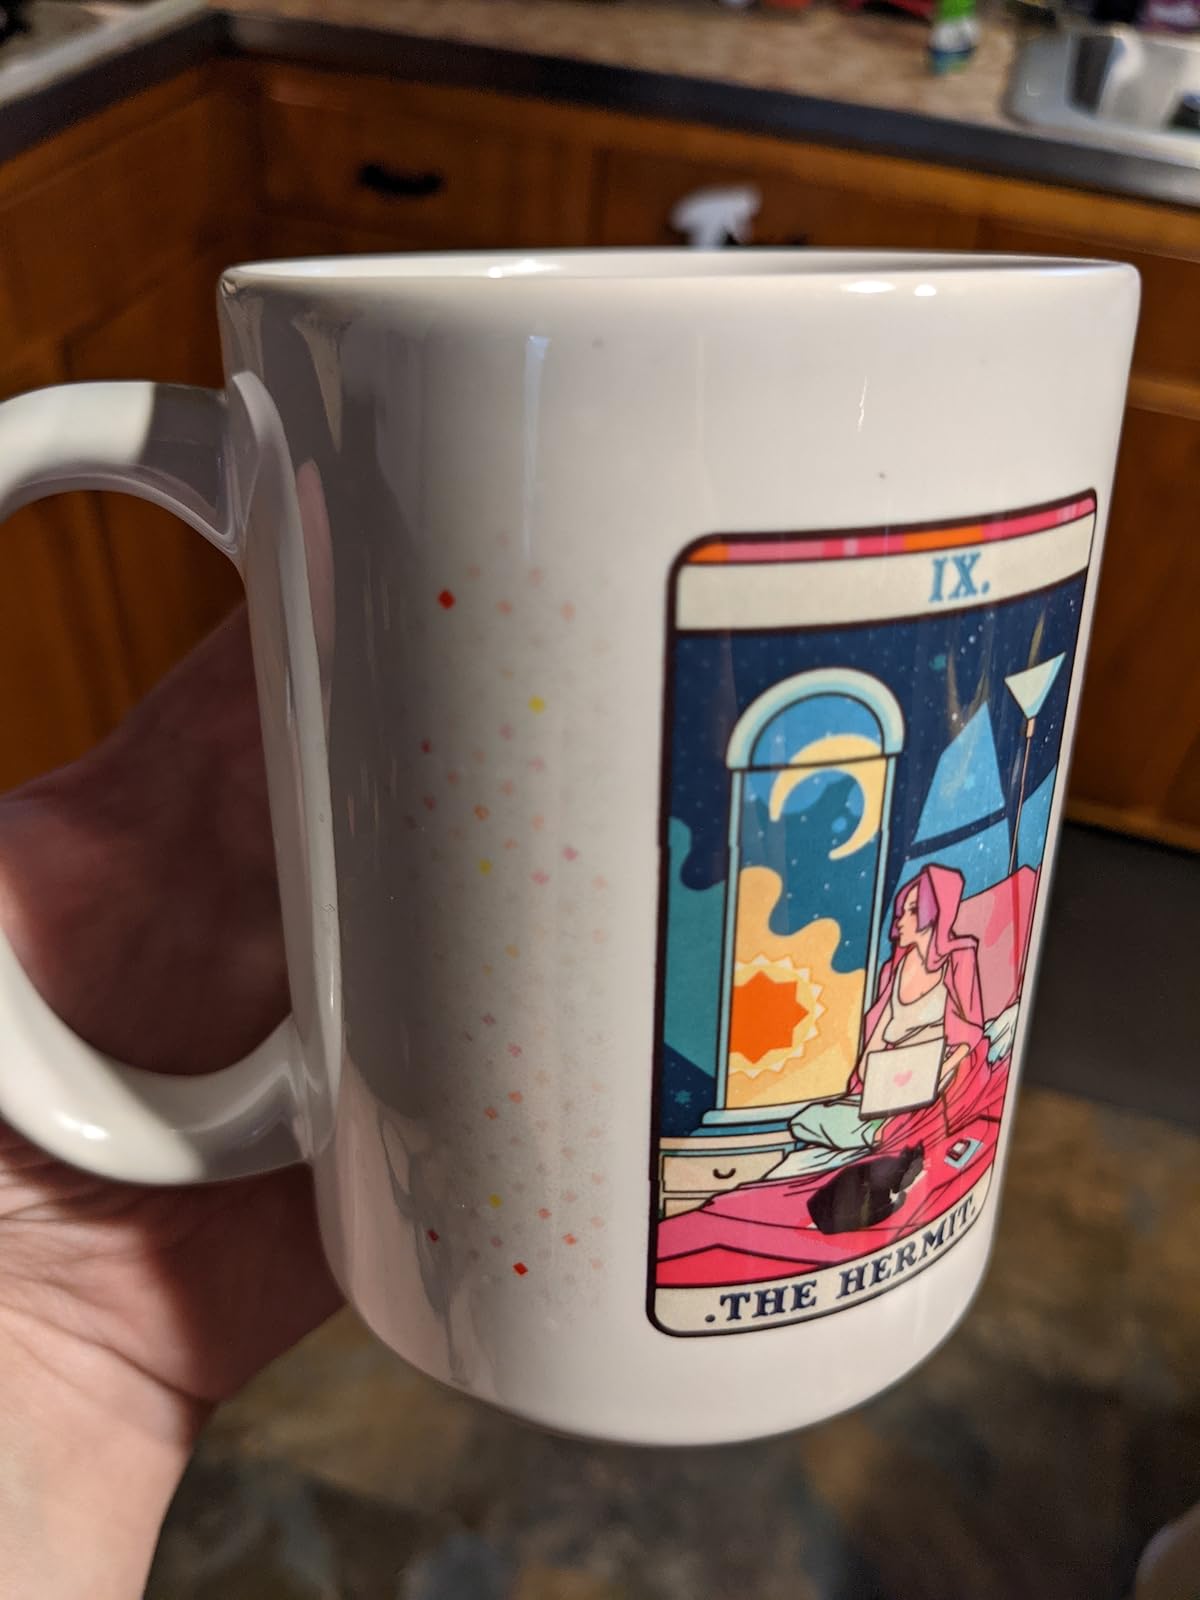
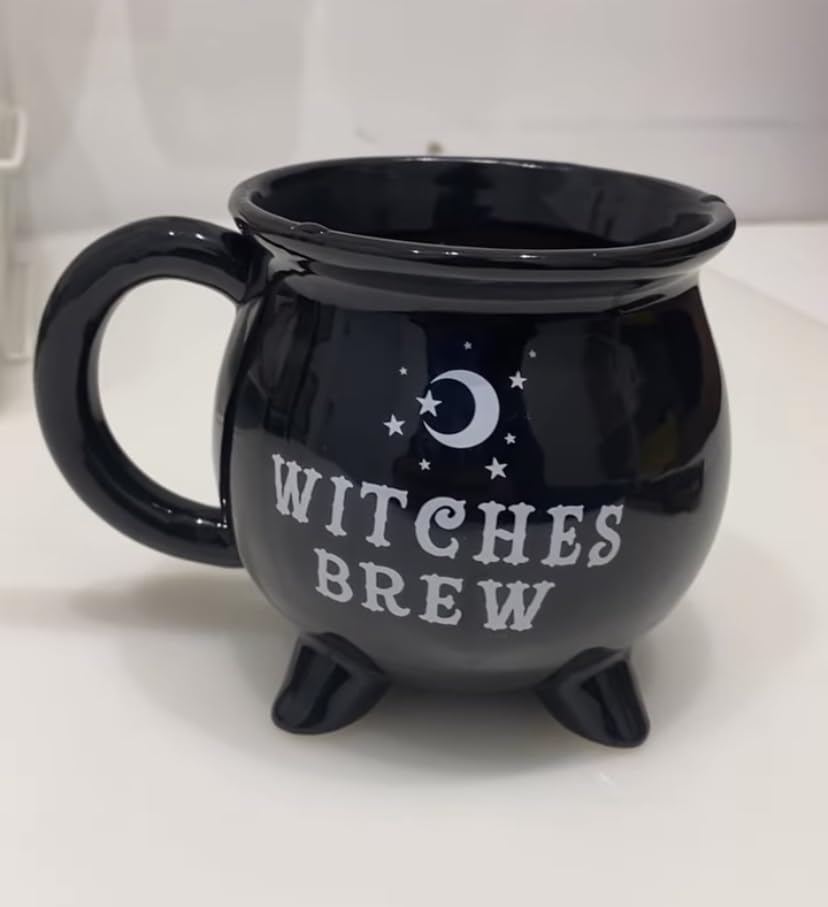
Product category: items_mug
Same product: no